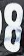
Number: 8